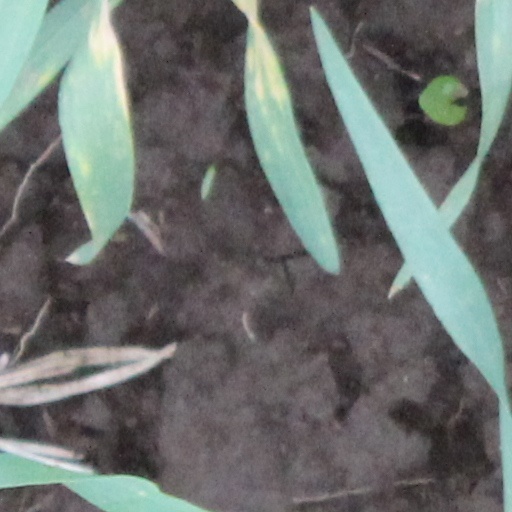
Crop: wheat